Munich–Buchloe railway

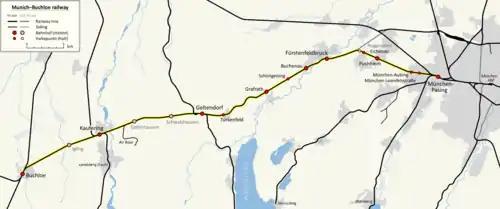

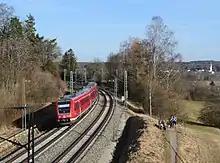
Class 612 diesel multiple unit on a curve west of Grafrath (2021)

The Munich–Buchloe line begins at kilometre 7.4 in Munich Pasing station, with the line chainage starting at München Hauptbahnhof. Two single-track lines branch off the Munich–Garmisch-Partenkirchen railway and the Munich–Gauting suburban line at the western end of Pasing station. These lines converge in an area known as "Munich-Pasing West" to form a double-track line. In addition, a single-track connecting line joins Pasing West from the north side of Pasing station. The line runs in a straight line to the west through the Munich district of Aubing, turns to the northwest at the end of the built-up area and passes through the forest area of Aubinger Lohe and the settlement of Puchheim-Bahnhof. After Eichenau, it turns to the southwest at Gutshof Roggenstein and meets the course of the Munich North Ring, which branched off the Munich–Buchloe line at "Steinwerk" junction at line-kilometre 20.1 from 1939 to 1949. Passing Emmering to the south, it reaches Fürstenfeldbruck station on the southern edge of Fürstenfeldbruck. The line runs through several curves between Fürstenfeld Abbey and cuts into the Engelsberg (hill). It crosses the Amper and then runs straight again and steadily rises to the southwest through the Fürstenfeldbruck district of Buchenau and an extensive area of forest to Grafrath. After Grafrath station, at km 32.3, the line runs through several long curves to the north past Ampermoos and Kottgeisering and crosses the watershed between Amper and Lech at an altitude of 600 metres above sea level in the Türkenfeld district. The line runs to the west slightly downhill from Türkenfeld station and meets the Mering–Weilheim railway coming from the south at the east end of Geltendorf station at km 42.1.